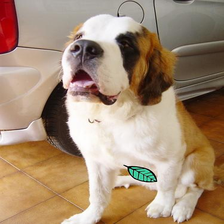
Species: dog
Breed: saint bernard